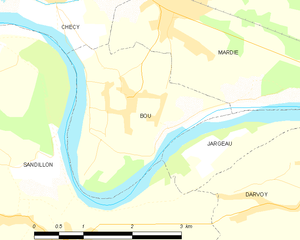
La démographie de Bou, commune rurale du département français du Loiret, en région Centre-Val de Loire, est caractérisée par une densité forte et une population en croissance forte depuis les années 1960.
Bou est une commune française située dans le département du Loiret en région Centre-Val de Loire. Elle est située dans le périmètre de la région naturelle du Val de Loire inscrit au patrimoine mondial de l'UNESCO.